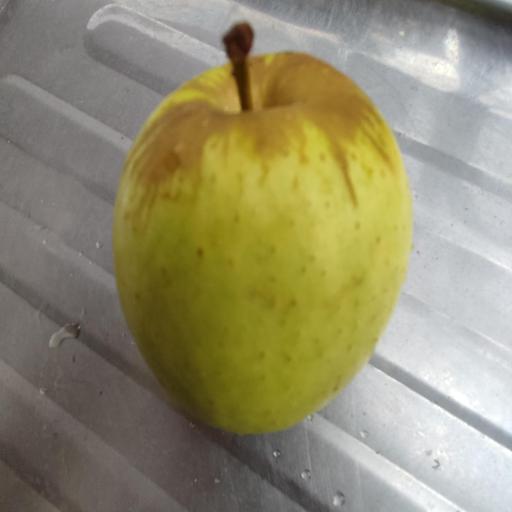
Crop type: Apple_Golden Delicious